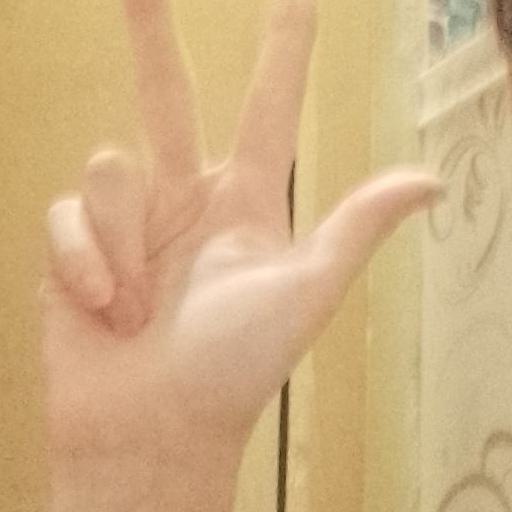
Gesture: three2